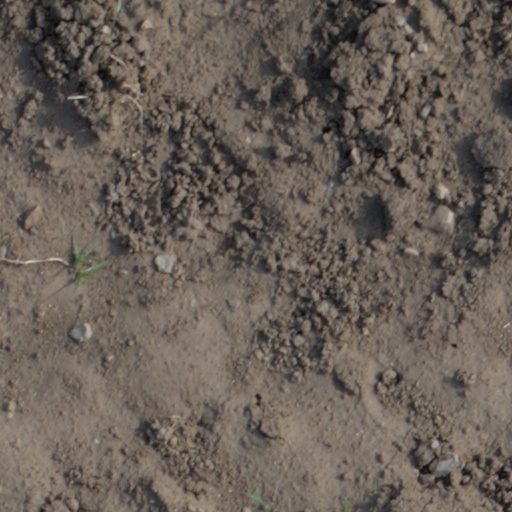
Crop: wheat